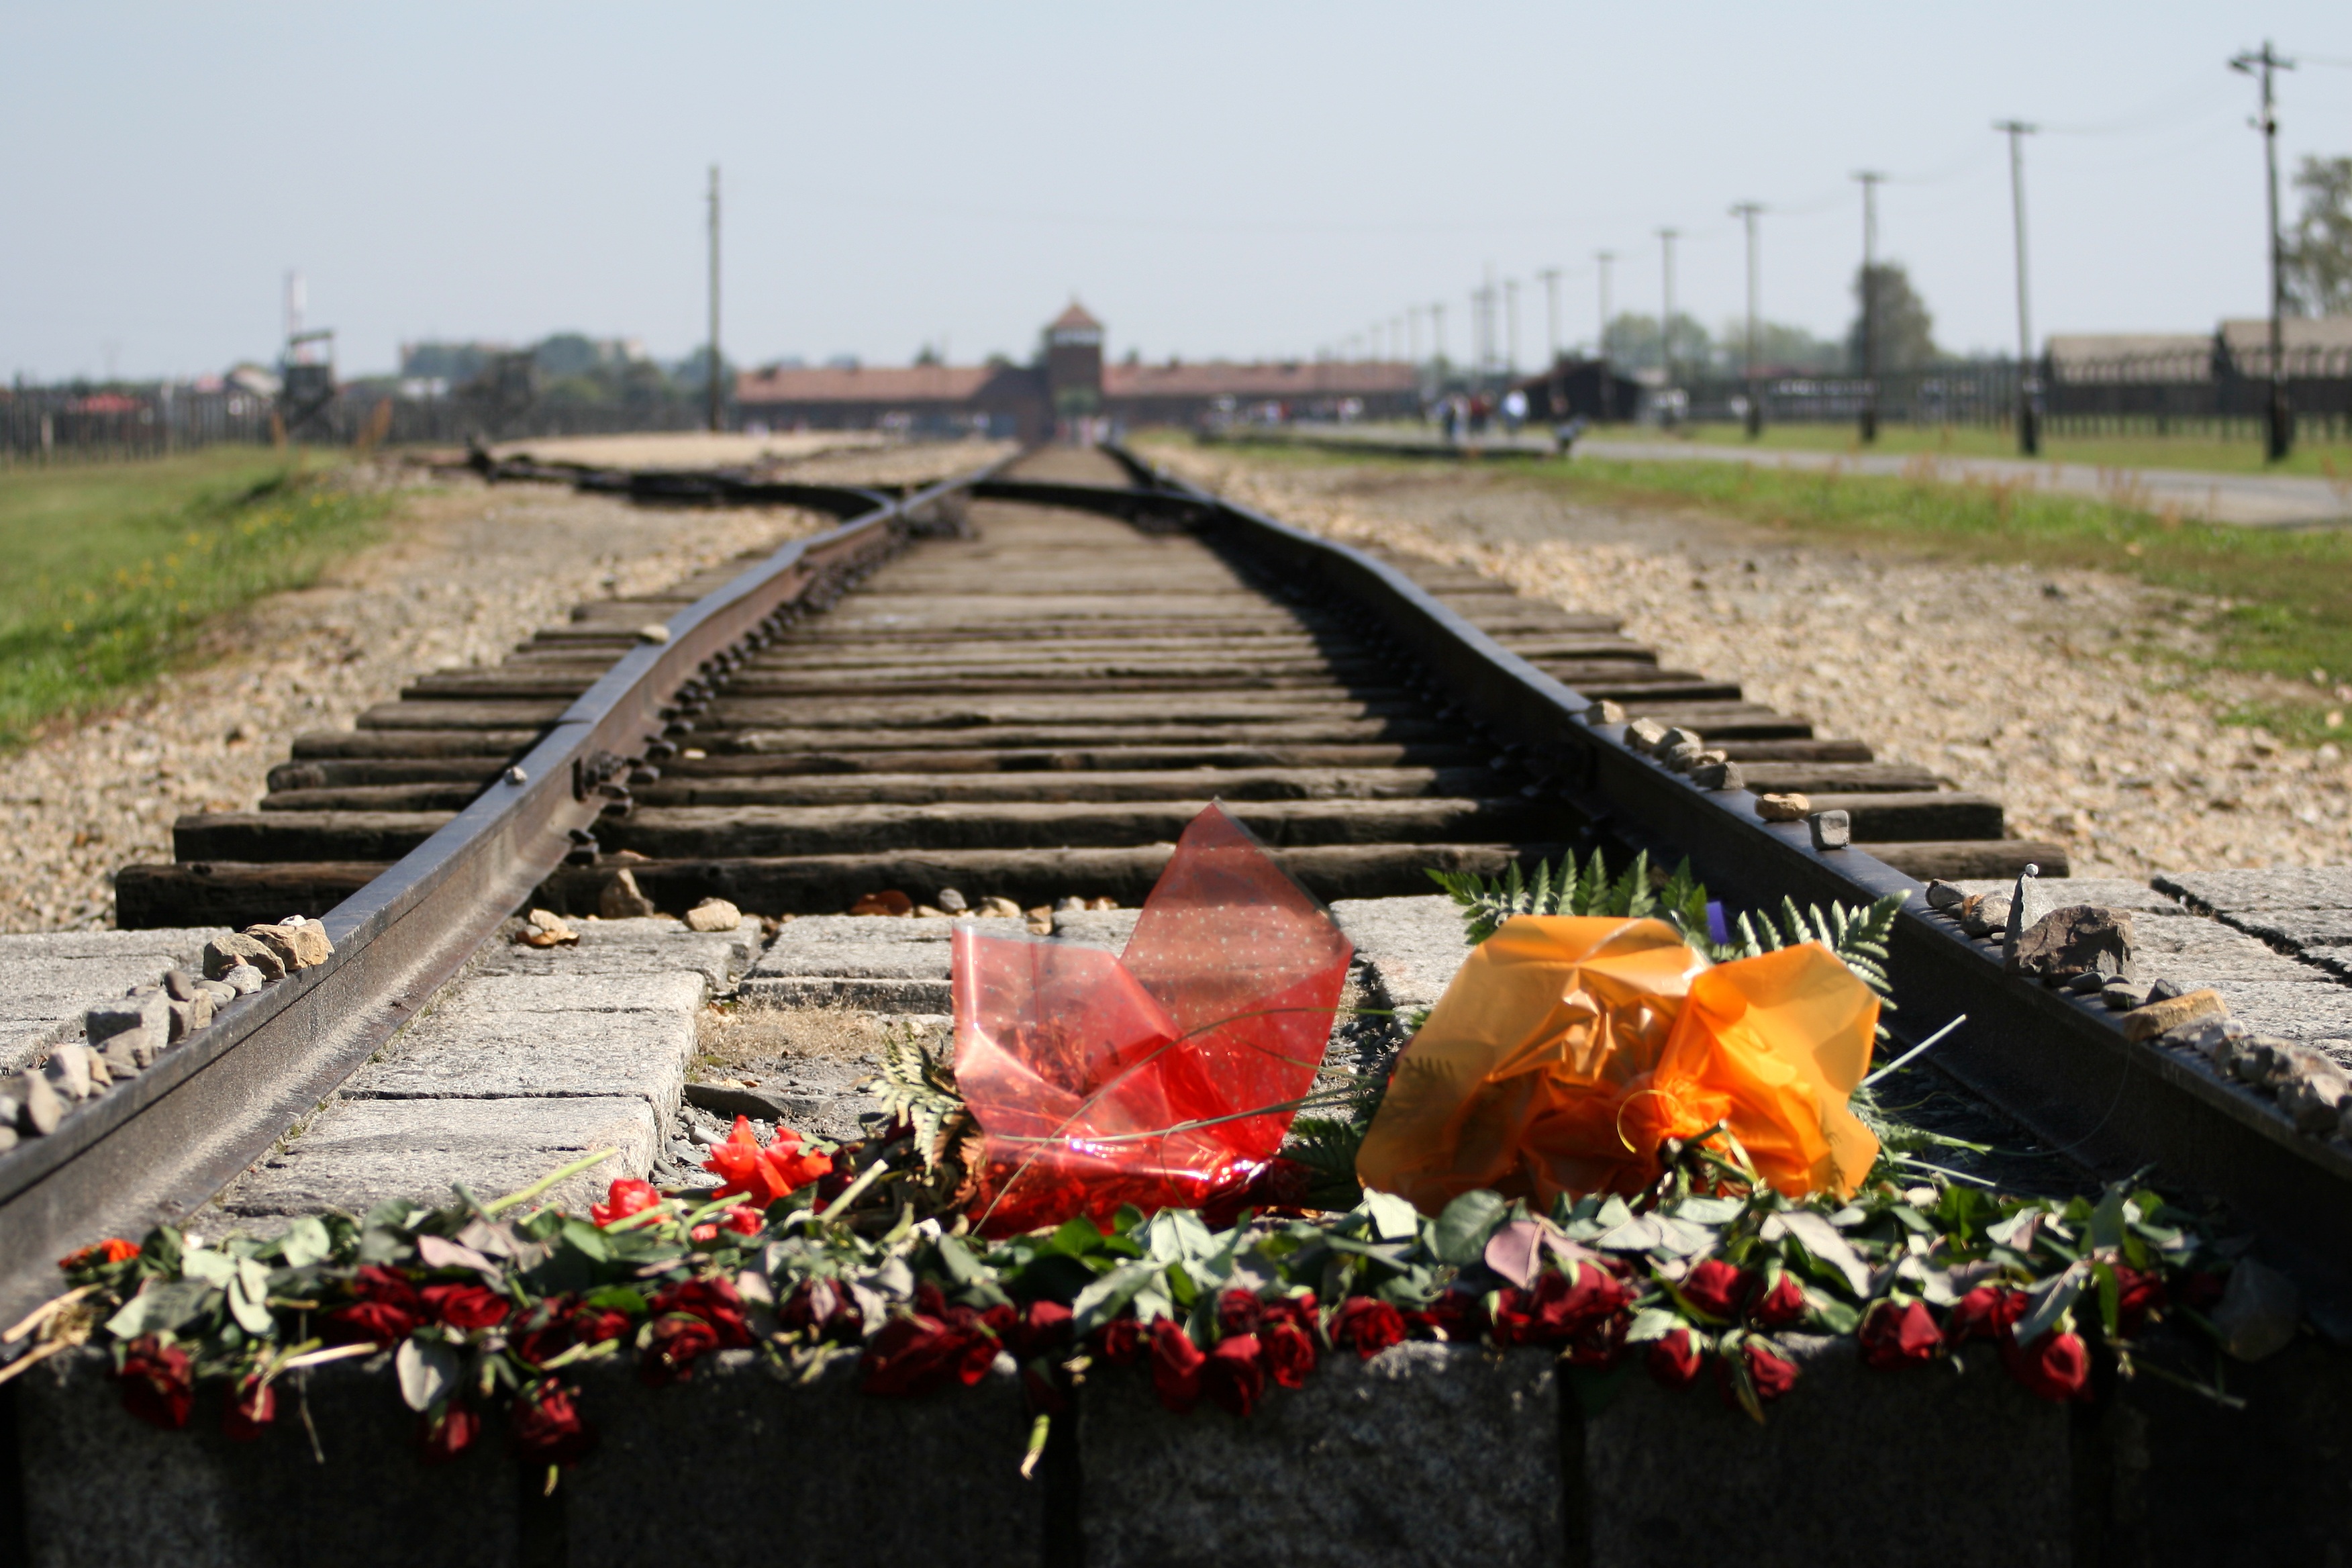
track, flower, transport, vehicle, holocaust, oswiecim, rail transport, concentration camp, auschwitz birkenau